Sixteenth Street Historic District

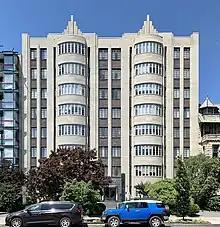
Hightowers Apartments, built in 1938

During the 1910s several apartment buildings were constructed along the street. The Howard at 1842 16th Street, built in 1913 and designed by Frank Russell White, and the Somerset House at 1801 16th Street, built in 1916 and also designed by White, are two of four apartment buildings in the historic district by local real estate developer Harry Wardman. He would eventually build between 400 and 500 apartment houses throughout the city. This type of multi-family residential building would become extremely popular with local real estate developers during the next decade. Between 1919 and 1929, 741 apartment buildings were constructed in Washington, D.C., and 18 of these are still standing on 16th Street. One of the largest apartment buildings in the historic district, The Chastleton at 1701 16th Street, was built in 1919 and designed by Philip M. Jullien.